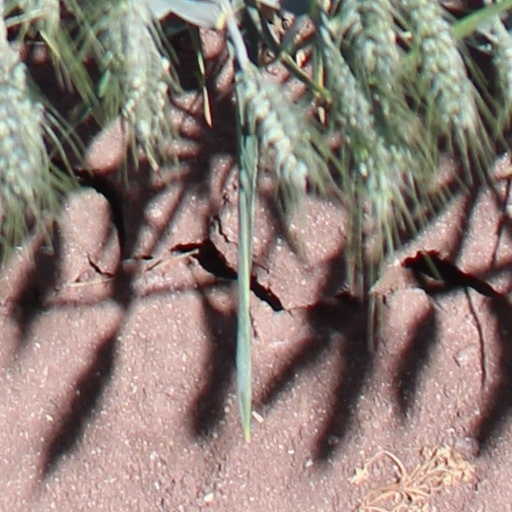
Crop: wheat